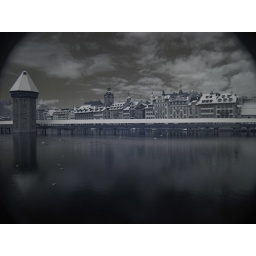
Oldest wooden bridge in Europe.